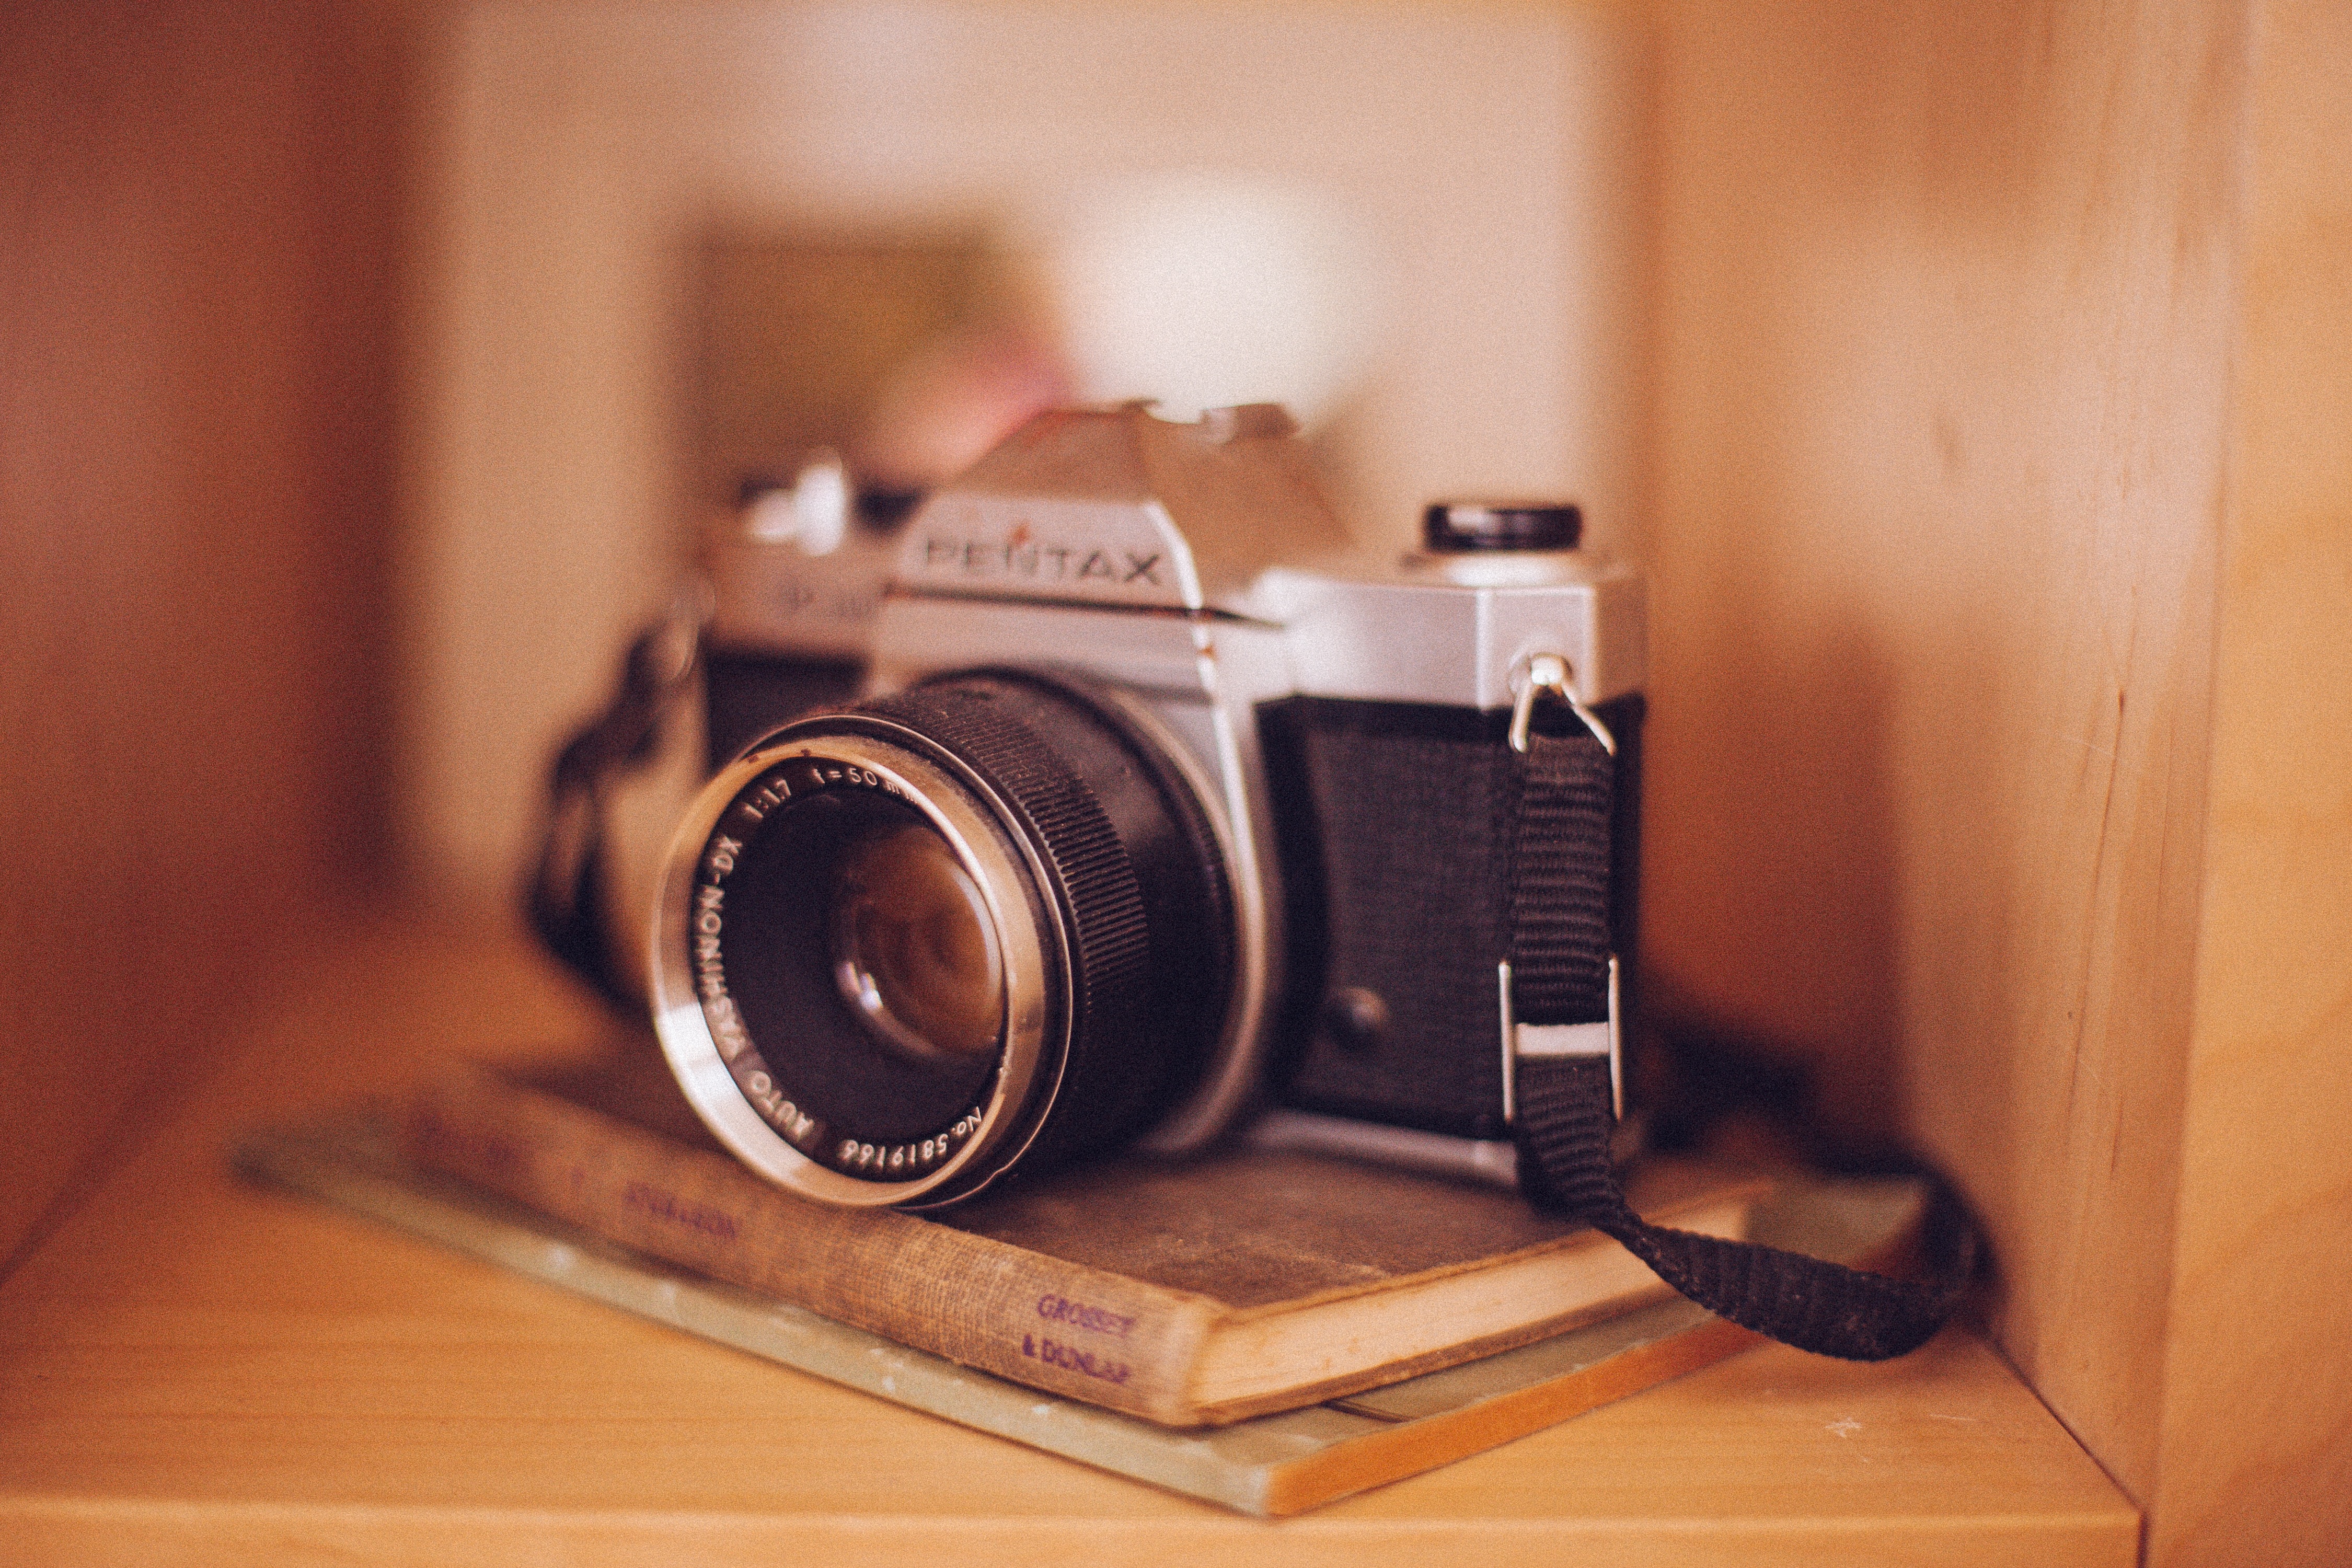
camera, photography, vintage, old, slr, furniture, interior design, book shelf, reflex camera, digital camera, books, photograph, camera lens, interior decoration, instant camera, digital slr, single lens reflex camera, cameras optics, mirrorless interchangeable lens camera